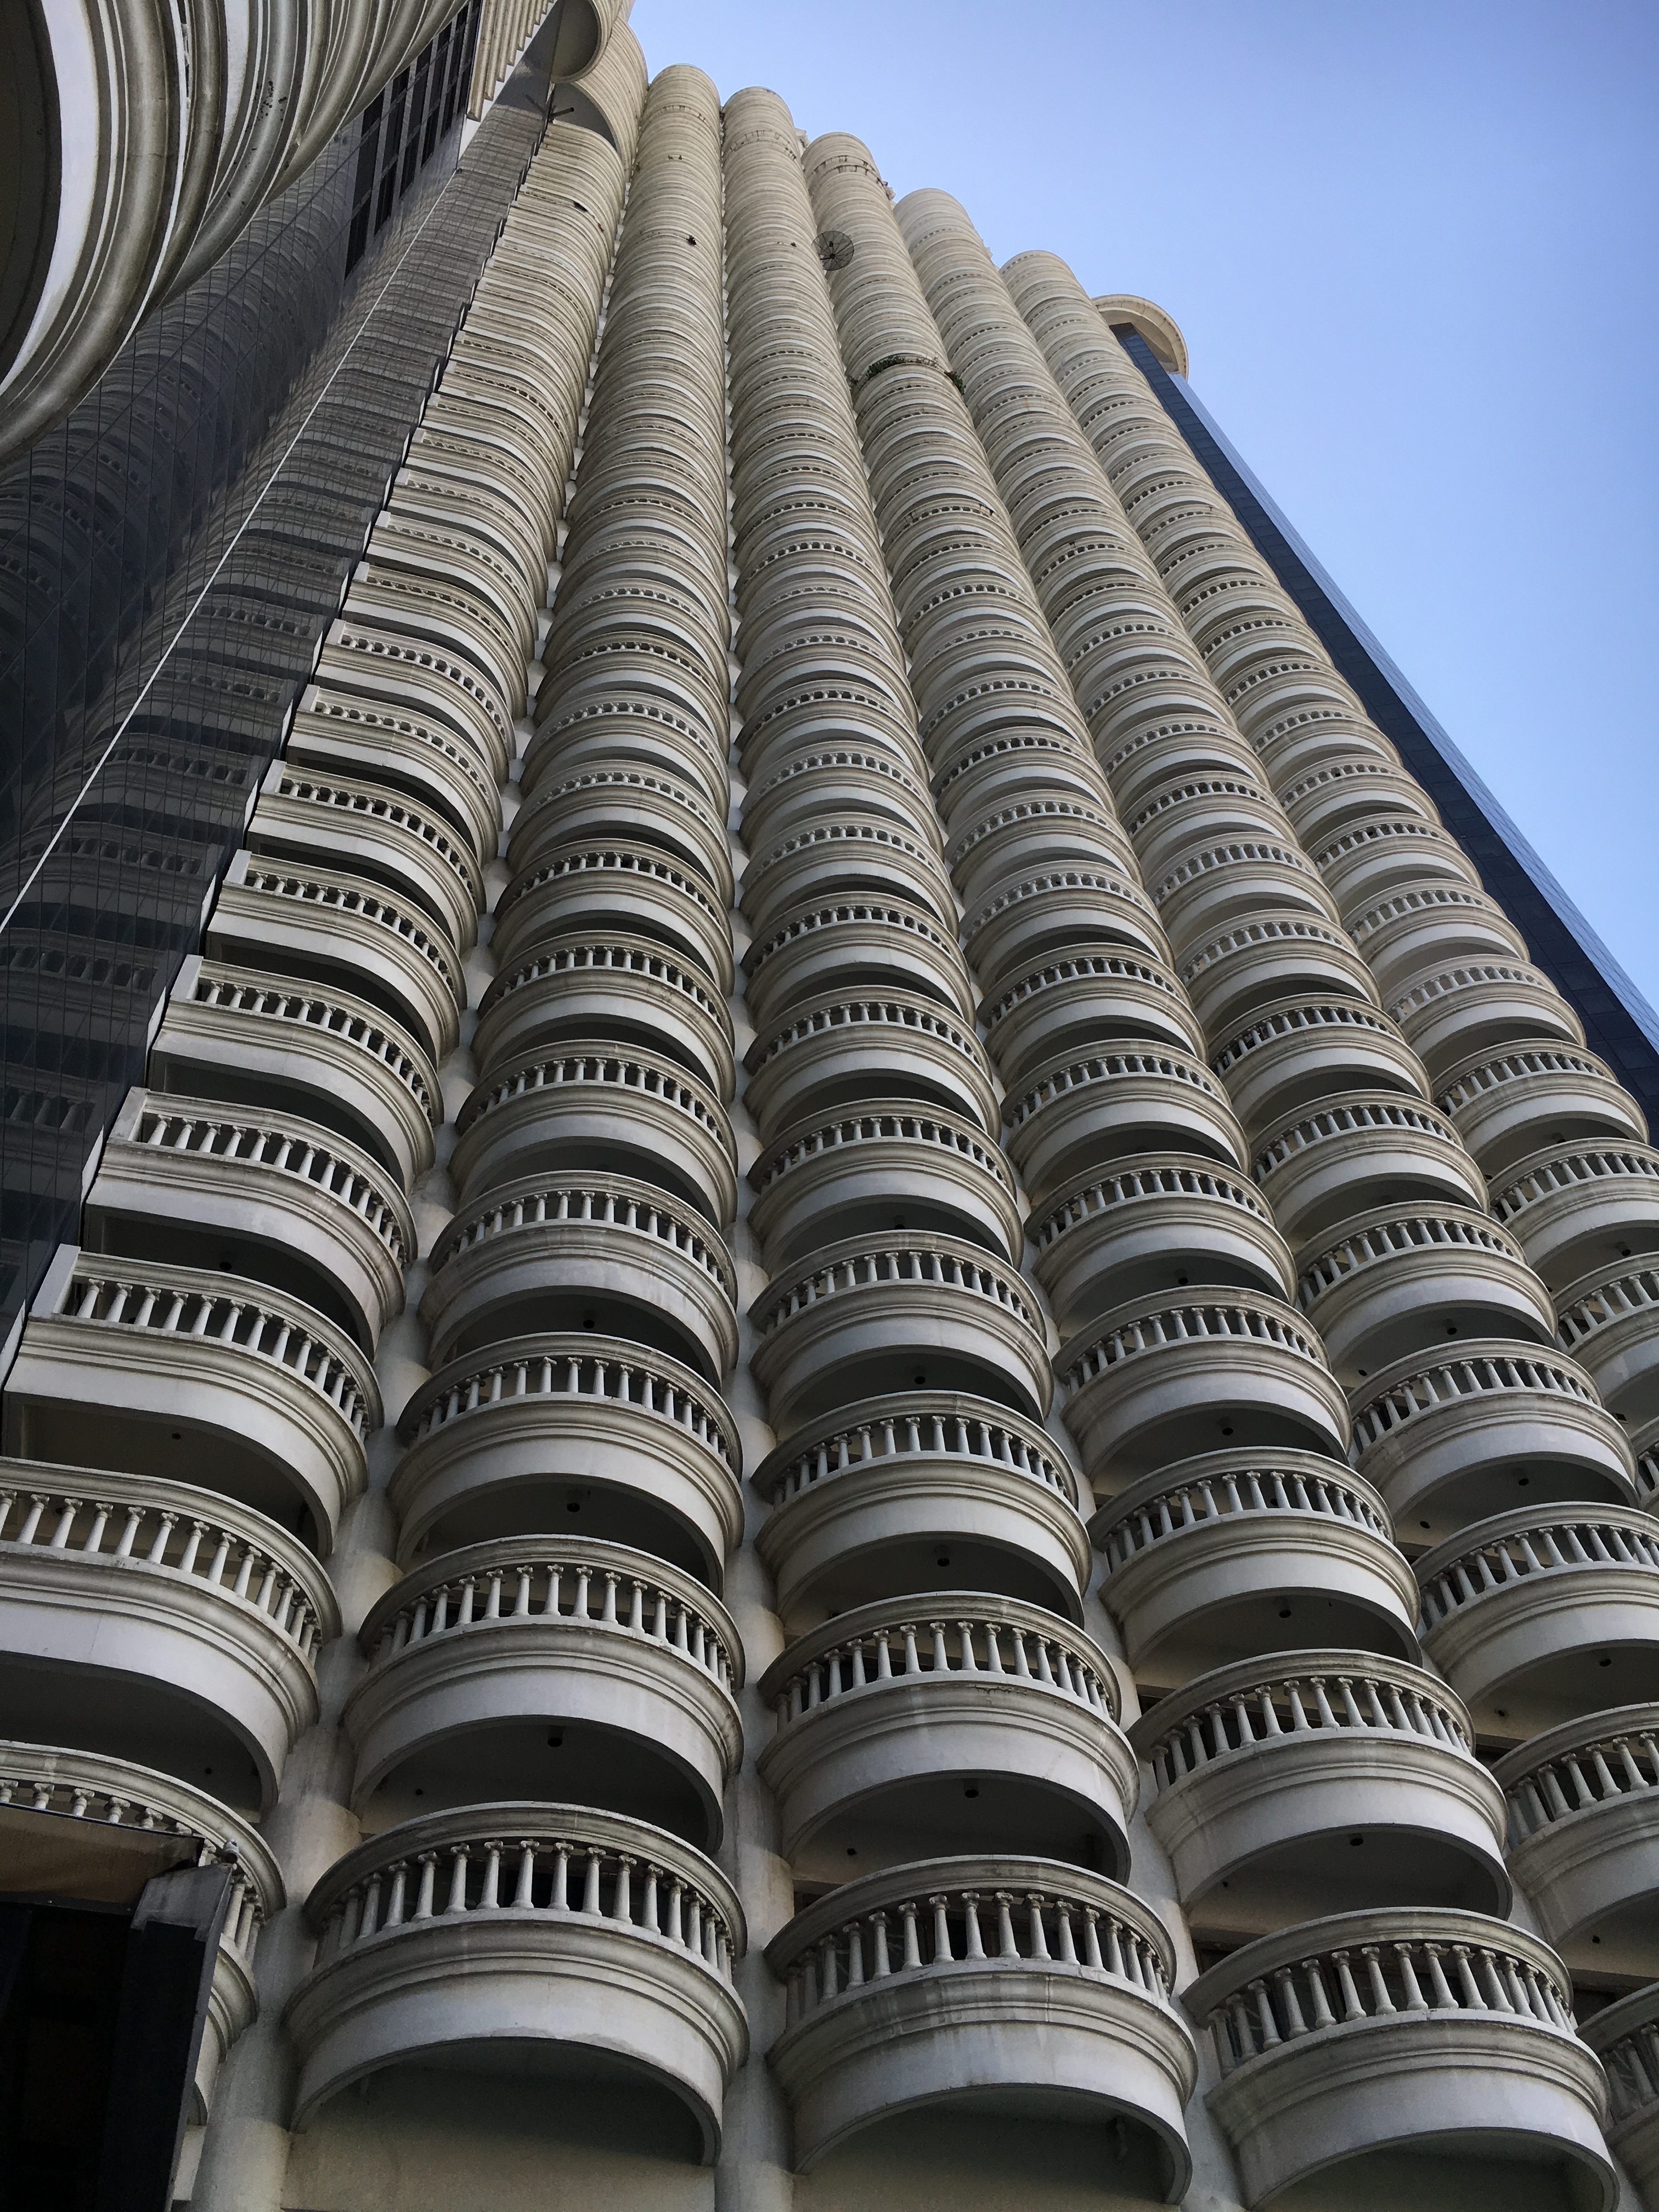
architecture, structure, sky, building, skyscraper, daytime, column, tower, asia, landmark, facade, tower block, thailand, cool image, hotel, symmetry, balconies, angle, bangkok, cool photo, metropolis, facilities, daylighting, front view, metropolitan area, brutalist architecture, lebua hotel